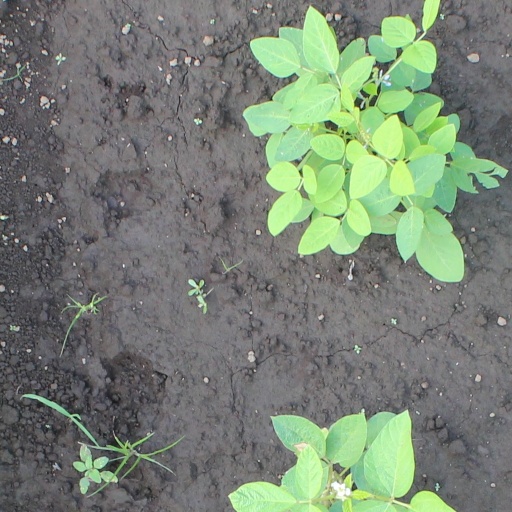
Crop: soybean